Dons (singer)

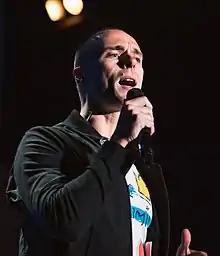
Dons performing at Summer Sound on 28 July 2017 at Jūrmalas Park in Liepāja, Latvia

With his material from his Trans-Siberian Railway journey, Dons released his fifth solo album "Sibīrija" ("") in 2015 with lyrics again by Ignus Bērziņš. The first single "Medus Pods" was written while stationed near Lake Baikal during his Siberian trip. Dons noted about his ongoing songwriting relationship with the lyricist Bērziņš: "My songs are about myself, my pain and my joys, my dreams and my disappointments, otherwise I can't write. This is exactly the case with 'Medus Pods'. After music and our conversations, Ingus can read the state of my soul very well..." His next two singles from "Sibīrija" were "Pašā Ielas Galā" and "Dieviņš". "Medus Pods" was nominated for Best Song and Best Video at the 2014 Latvian Music Recording Awards. "Sibīrija" was nominated for Best Album, "Pašā Ielas Galā" won Best Video and "Dieviņš" won Top Radio Hit and was nominated for Alfa's Song of the Year at the 2015 Latvian Music Recording Awards.